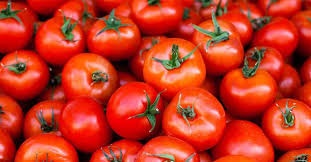
Label: tomato